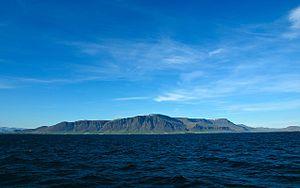
Le district de Kjalarnes est un district de la capitale islandaise, Reykjavik, qui tire son nom de la péninsule de Kjalarnes.